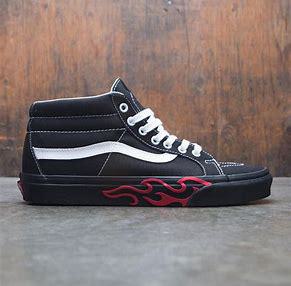
Brand: Vans
Model: SK8 Mid